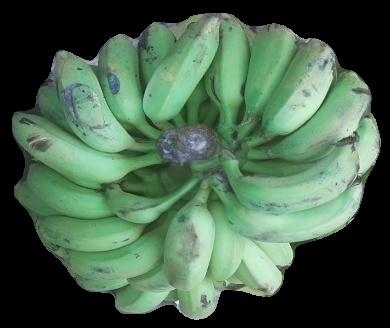
Variety: elakki-bale
Grade: grade2